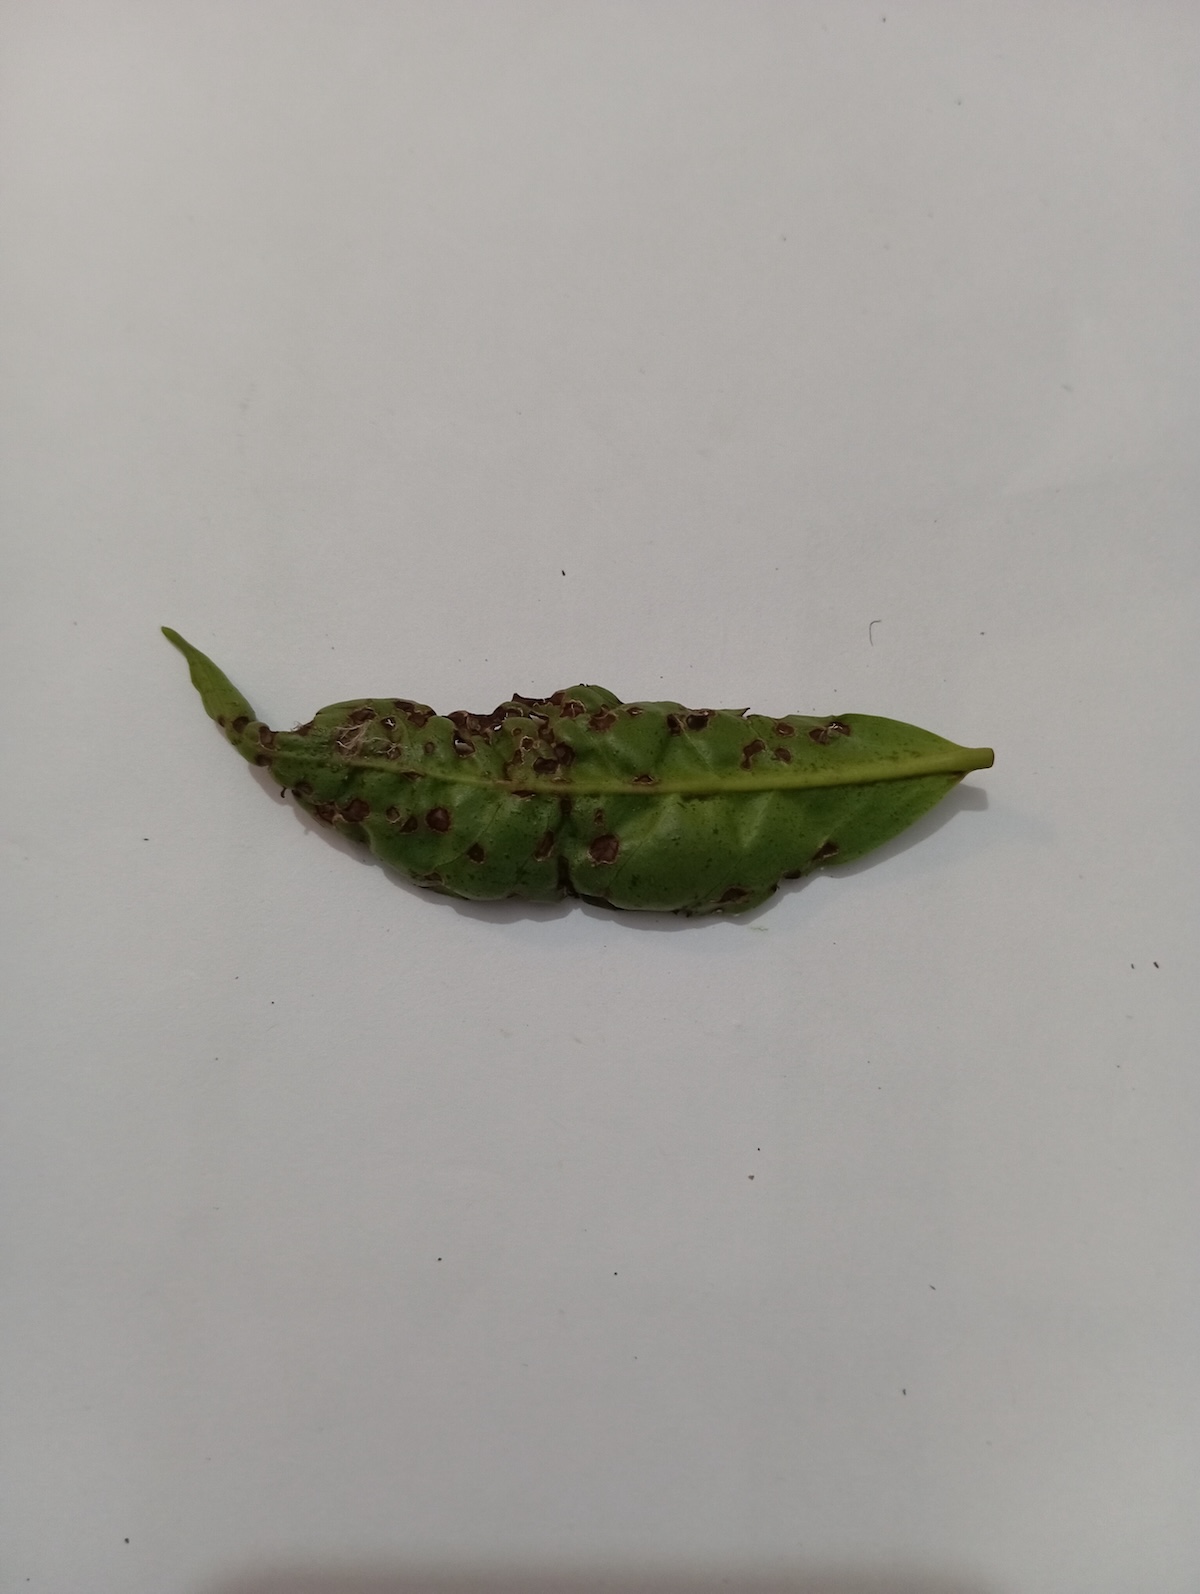
Label: Green mirid bug